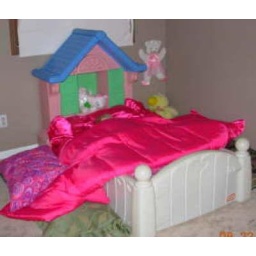
Bella in her big girl bed